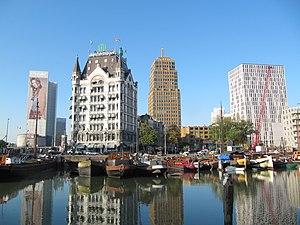
L'Oude Haven, en français le Vieux-Port, est le plus ancien bassin du port de la commune néerlandaise de Rotterdam.